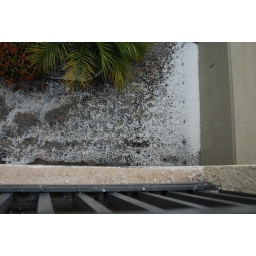
the pavers at my front door were covered in hale and flooding water